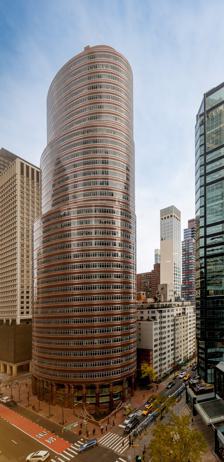
Building: Lipstick Building
Country: United States of America
Year built: 1986
Office building in Manhattan, New York Lipstick Building General information Status Completed Type Office Location 885 Third Avenue , Manhattan , New York , United States Coordinates 40°45′28″N 73°58′08″W / 40.75778°N 73.96889°W / 40.75778; -73.96889 Completed 1986 Height Roof 138 m (453 ft) Technical details Floor count 34 Design and construction Architect(s) John Burgee and Philip Johnson Structural engineer The Office of Irwin Cantor The Lipstick Building , also known as 885 Third Avenue and 53rd at Third , is a 453-foot-tall (138 m) office building at Third Avenue between 53rd Street and 54th Street in the Midtown Manhattan neighborhood of New York City . It was completed in 1986 and has 34 floors. The building was designed by John Burgee and Philip Johnson for Hines Interests and was developer Gerald D. Hines 's first project in New York City. The building's nickname is derived from its shape and color, which resembles a tube of lipstick . The building has a nearly elliptical massing , with setbacks above the 19th and 27th stories, as well as a two-story granite penthouse. The structure is actually polygonal; both the base and the setback sections have over a hundred sides. The building stands on double-height columns at the base, and the facade is made of red Imperial granite and stainless steel. On the northeast side of the building is a nine-story-tall rectangular annex. The building has 580,000 square feet (54,000 m 2 ) of rentable space, some of which was built in exchange for improvements to the Lexington Avenue/51st Street station . To brace the building against winds from the north, structural engineer Irwin Cantor designed a tube support system and a central core for the building's superstructure . Hines Interests bought the site from Citigroup in 1981 and hired Burgee and Johnson to design an elliptical office building for the site. Construction started in May 1984 and the building was completed two years later. In the first several years of the building's history, the office space was generally profitable. Hines sold the building in 2004 to Tishman Speyer , which resold a partial stake to Prudential Real Estate Investors . Metropolitan 885 Third Avenue LLC then acquired the building in 2007 under a complex financing agreement in which the underlying land was sold separately to SL Green . After Metropolitan went bankrupt in 2010, Inversiones y Representaciones Sociedad Anónima and Marciano Investment Group assumed ownership. Ceruzzi Properties and SMI USA acquired the land in 2015, and SL Green took over the building in 2021. Site The Lipstick Building is at 885 Third Avenue in the Midtown Manhattan neighborhood of New York City . It takes up the western part of a city block bounded by Third Avenue to the west, 54th Street to the north, Second Avenue to the east, and 53rd Street to the south. The L-shaped land lot covers 26,108 sq ft (2,425.5 m 2 ) with a frontage of 200 ft (61 m) on Third Avenue and a depth of 160 ft (49 m). Other nearby buildings include 599 Lexington Avenue to the southwest, the Citigroup Center at 601 Lexington Avenue to the west, and 919 Third Avenue two blocks north. An entrance to the New York City Subway 's Lexington Avenue/51st Street station (served by the 6 , <6> ​​, E , and ​ M trains) is next to the building. The entrance cost the building's developer $7 million and was built to increase the amount of space in the building. Under normal zoning regulations, the maximum floor area ratio (FAR) for any building on the tower's site was 15. The developers received a bonus of 20 percent for improving the subway entrance, bringing the FAR to 18. The entrance consists of a staircase and escalator. There is also a landscaped planter next to the subway entrance, adjacent to the building's curved promenade. Prior to 885 Third Avenue's construction, the site had contained low-rise buildings. Citicorp , which occupied 601 Lexington Avenue immediately to the west, bought the site in mid-1980 for over $7.2 million. Citicorp had intended to erect a residential building there. Within a year, the bank decided to sell the site due to an increase in real-estate values. Architecture The Lipstick Building at 885 Third Avenue was designed by Philip Johnson and John Burgee for developer Gerald D. Hines . Structural engineer Irwin Cantor, mechanical engineer Cosentini Associates , landscape architects Zion and Breen Associates, and lighting consultant Claude Engle were also involved in the building's development. It is 34 stories tall and measures 453 feet (138 m) to its roof. Though the building was officially known as Fifty-third at Third, its unusual massing and the facade 's color led to its popular name, the Lipstick Building. It is one of several buildings in New York City that were nicknamed based on their appearance. As of 2020, due to a legal technicality, the building and the underlying land have separate owners, and the land itself is divided into two ownership sections. A 50-by-110-foot (15 by 34 m) plot on Third Avenue, covering about 21 percent of the site, is owned by a limited liability corporation and leased to SL Green, the owner of the rest of the site. Form and facade Detail of the top of the building 885 Third Avenue has a nearly elliptical massing because, at the time of the building's development, the New York City Department of City Planning was considering rezoning Midtown Manhattan. The massing contrasted with those of older buildings, which were typically designed with rectangular forms. The elliptical shape allows pedestrians on 53rd and 54th Street to cut across the corners, and it permits additional light and air into the building. Burgee said the design created "a memorable landmark along the blandness of Third Avenue", while Johnson said the shape was "appropriate for quirky Third Avenue but not for the more serious Park Avenue ". Critics compared the building's massing to a tube of lipstick and to a luxury liner. The building is divided vertically into three sections. To comply with zoning laws, the Lipstick Building contains setbacks above the 19th and 27th stories, above which the elliptical massing continues. Although the building appears to be elliptical, the base and both setback sections are actually polygonal, as the outer walls are composed of facets measuring 2 feet 7.5 inches (0.800 m) wide. The lowest section contains 180 sides; the midsection above the 19th story has 164 sides; and the top section above the 27th story has 156 sides. There is also a two-story mechanical space atop the roof, which is clad in granite and shaped like an ellipse. The northeastern part of the site contains a rectangular nine-story annex, the base of which contains a restaurant space. At the base, the building is supported by 28 double-height stainless steel and granite columns, each 28 feet (8.5 m) high. The columns protrude in front of the glass-walled lobby. The tops of the columns contain steel bands. Behind the columns is an arcade that wraps around a 300-degree section of the building's perimeter. There are plantings adjacent to the arcade on both 53rd and 54th Streets. The exterior of the building is a continuous wall of red Imperial granite and stainless steel. The ribbon windows are surrounded by gray frames. There are red spandrel panels between floors, which are framed by strips of stainless steel. Features The building has 580,000 square feet (54,000 m 2 ) of space. The site could accommodate 500,000 square feet of usable floor area without any zoning bonuses, but Hines Interests was allowed to add 71,544 square feet (6,646.7 m 2 ) in exchange for improvements to the adjacent subway entrance. The building's lobby contained floor tiles decorated in a checkerboard pattern, as well as a glass-mosaic ceiling. Part of the lobby was converted into a cafe in 1992. When 885 Third Avenue opened, it had four elevators with marble paneling. Each elevator cab used a different color of marble (green, brown, red, or rose). The elevators are placed on the east (rear) side of the building, allowing the rest of the tower to rise with setbacks. 885 Third Avenue's superstructure is made of reinforced concrete. It includes a tube support system and a central core that tapers at the upper levels. Due to the building's unusual shape and its location on the east side of Third Avenue, winds from the north would cause an extremely large amount of eastward pressure. As a result, structural engineer Irwin Cantor decided to add the central core, which absorbs most of the structural loads. The central core contains the elevators and emergency staircases. Also as a result of the building's unconventional shape, the office space and mechanical equipment had to be adjusted to fit the elliptical form of each story. History Development Seen from the south In January 1981, Gerald Hines bought the site of 885 Third Avenue from Citicorp for $28 million. The land had cost over $1,000 per square foot ($11,000/m 2 ), a record price for land in Midtown Manhattan. This price did not include the cost of a leasehold in the middle of the block, which was acquired separately. At the time, Hines had developed 273 projects across the United States, but he had never before developed a structure in New York City. According to Hines, "We would like to do something that we're proud of and that the city would look favorably on." The site could be developed with an office building of up to 460,000 square feet (43,000 m 2 ). That April, Burgee and Johnson presented designs for an elliptical building on the site, but construction was not projected to begin for several years, since existing tenants' leases had yet to expire. By August 1981, the details of the project had still not been finalized. Kenneth Hubbard, who led Hines's New York City office, said the elliptical massing was the only certainty in the design. In 1983, Hines Interests announced it would start constructing a 25- to 30-story building the following year, with 500,000 square feet (46,000 m 2 ) of space. At the time, a Hines spokesman said to The New York Times : "We have no tenants yet. Do you know any?" Hines Interests paid $1 million to relocate one resident on the site, Paul Brine, who was paying $90.14 a month for an apartment on the site and had refused to relocate. Hines Interests broke ground for the tower in May 1984, even though there still were no tenants; this contrasted with the firm's typical approach, where it signed a major tenant before starting construction. At the time, it was erecting an office building for EF Hutton at 40 West 53rd Street, and Hines Interests saw the two projects "as a similar commitment". There was still uncertainty over the building's height as the foundation was being built, as Hines Interests and its partner Sterling Equities wanted to increase the building's floor area ratio by 20 percent in exchange for improving the adjacent subway stations. This would allow the developers to add 75,000 square feet (7,000 m 2 ), for a maximum area of 580,000 square feet (54,000 m 2 ). The bonus was ultimately approved. The project architect was Ronnette Riley of Burgee Johnson Architects, who oversaw the building's development. To attract tenants, Hines Interests opened a marketing center on the 31st floor of the nearby Seagram Building , where the firm exhibited scale models of 40 West 53rd Street and 885 Third Avenue. The developers predicted that they could charge $45 to $60 per square foot ($480 to $650/m 2 ) for the space. Tenants paid a modified net lease , but Hines Interests refunded any overpayments for taxes, utility costs, and operating costs. Hines operation The building was completed in 1986. 885 Third Avenue received mixed criticism in its early years and was nicknamed the "Lipstick Building" for its unusual shape, but the office space was profitable. About 65 percent of the building's space had been leased to a dozen tenants by mid-1986. Early tenants included a telecommunications center operated by Telecom Plus ; First Interstate Bank Limited; ad agency Hill, Holliday, Connors, Cosmopolus; brokerage firm Bernard L. Madoff Investment Securities ; and the Nathan Cummings Foundation . John Burgee and Philip Johnson relocated their firm's architectural offices to the tower, which Hines officials considered a "strong endorsement". By the end of the year, three-quarters of the building was occupied. Due to declining demand for office space, Hines Interests no longer expected to lease space to a few large tenants. An Italian restaurant named Toscana Ristorante opened on the 54th Street side of the building in 1987, while a cafe opened on the 53rd Street side in 1999. By the early 1990s, Johnson said of the building: "When you say you work in the lipstick building, people know exactly where you are." The Lipstick Cafe opened in the lobby in 1992. The next year, Toscana Ristorante was replaced with a restaurant called Vong , designed by David Rockwell and Jay Haverson. By the early 2000s, the office tenants included law firm Bingham McCutchen , law firm Latham & Watkins , computer company Unisys , and financial firm Morgan Stanley . 2000s Seen from the east, with Citigroup Center behind In January 2004, Tishman Speyer signed a contract to purchase the building. By then, landlords in New York City were buying up buildings in anticipation of rising rental rates. Later that year, Hines Interests sold the building to Tishman Speyer for $235 million. Latham & Watkins signed a 15-year lease for over half the building, or 319,665 square feet (29,697.9 m 2 ), in late 2004 amid growing demand for office space in Midtown Manhattan. TMW Property Funds, a fund managed by Prudential Real Estate Investors , bought a 49 percent interest in the building from Tishman Speyer in mid-2005 for $164 million. The sale valued the building at $335 million. Prudential represented a group of German investors in the transaction. By then, the building was 95 percent occupied. Tishman Speyer decided to place 885 Third Avenue for sale in March 2007. Prudential had wanted to sell the building, and real estate experts predicted the property could be sold for over $500 million. A consortium known as Metropolitan 885 Third Avenue LLC bought the building in July 2007 for $648.5 million, finalizing their purchase the next month. Following the sale, Israeli companies Tao Tsuot and Financial Levers collectively owned a 70 percent stake in the building. The remainder was owned by Metropolitan Real Estate Investments, Marciano Investment Group, and a third investor. The sale included an option for the owners to acquire the underlying land in 2020 or later. As part of the same deal, SL Green acquired a fee interest for 79 percent of the underlying land, as well as a leasehold for the remaining 21 percent of the site, for $317 million. SL Green owned 55 percent of the fee interest and leasehold, while its partner Gramercy Capital Corp. owned the remaining 45 percent. This deal was part of a complicated financing package for the building itself. The building's owners also acquired a $210 million first mortgage loan from the Royal Bank of Canada (RBC), as well as a $60 million preferred equity loan from Goldman Sachs . The site acquisition, first mortgage loan, and preferred equity loan amounted to $587 million in financing. Wachovia had offered to finance 90 percent of the building's purchase price but ultimately reneged from the deal. Although the majority of the space was already under long-term lease to Latham & Watkins, the new owners expressed confidence that the remaining space, which was occupied by a variety of small tenants, could be rented out at high rates. About 42 percent of the building's space was to become available for lease through 2013. Metropolitan refinanced the building in July 2008 with a bridge loan from Goldman Sachs. At the time, the building was 97 percent occupied, with only 13,800 sq ft (1,280 m 2 ) of vacant space available. Around two-thirds of the building was occupied by just one tenant, Latham & Watkins. Bernard L. Madoff Investment Securities, which occupied three stories, folded in 2008 after its chairman Bernie Madoff was found to have operated a $65 billion Ponzi scheme . Afterward, the Federal Bureau of Investigation took over part of Madoff's space while it was investigating charges of fraud against Madoff. Brokers expressed concerns that the building's connection with Madoff would drive away tenants. Rental income at 885 Third Avenue declined in subsequent years, partly as a result of the Madoff scandal, but also because of increased vacancy rates caused by the financial crisis of 2007–2008 . Wolfgang's Steakhouse took over Vong's former space in the building in late 2009. 2010s to present Metropolitan 885 Third Avenue LLC defaulted on its first mortgage loan in 2010, and RBC sued that June to foreclose on the building. Metropolitan filed for bankruptcy that November. Argentine group Inversiones y Representaciones Sociedad Anónima (IRSA) and the Marciano Investment Group acquired majority ownership of the building in a deal that valued the building at $395 million. SL Green consolidated its ownership of the underlying land, which was valued at $352 million. Despite the Madoff controversy, the building was still more than 90 percent occupied after IRSA and Marciano's acquisition. Some vacant office space was used for an art show in 2011, and the lobby hosted an exhibition on Philip Johnson's work the next year. A cafe opened within the building's lobby in 2010; it was replaced in 2014 by the Crimson & Rye restaurant, operated by chef Charlie Palmer . To attract tenants, IRSA and Marciano hired architectural firm Gensler to redesign some of the office space. The owners then leased out the space as prebuilt offices, each with a few thousand square feet. Herald Square Properties, the building's managing agent, reported in 2014 that there was demand for full stories within the building. By the next year, the building was 97 percent leased, including all of Madoff's old space. SL Green sold a controlling stake in the ground lease to Ceruzzi Properties and SMI USA for $453 million in October 2015. The sale, which helped fund SL Green's purchase of 11 Madison Avenue , was finalized the next February. Ceruzzi, SMI USA, and SL Green owned 78.9 percent of the site, sharing the remainder with another owner. Ceruzzi leased the land back to IRSA and obtained a $272 million, four-year loan from Credit Suisse in 2017. The building continued to attract tenants such as hedge fund Alden Global Capital and law firm Noerr . Latham and Watkins announced in 2018 that it would relocate to 1271 Avenue of the Americas , vacating a majority of 885 Third Avenue's office space. Amid a weakening Argentine economy, IRSA and Marciano opted not to exercise their option to buy the land under 885 Third Avenue in 2019. Instead, Ceruzzi placed the land for sale the same year. Due to the global COVID-19 pandemic in 2020, IRSA failed to make payments on the ground-lease loan, which was sent to a special servicer in June 2020. Further disputes arose when 3 Company LLC, which owned 21 percent of the site, attempted to raise the annual ground rent for its portion of the site fivefold, based on an appraisal conducted before the onset of the pandemic. SL Green filed a lawsuit claiming that the parcel had not been properly appraised. Ceruzzi narrowly avoided defaulting on the loan, which SL Green acquired in March 2021. Later that year, SL Green announced on Twitter that it would renovate the lobby; the firm had begun leasing out space in the building by early 2022. In September 2022, Memorial Sloan Kettering Cancer Center paid SL Green $300 million for 415,000 to 435,000 square feet (38,600 to 40,400 m 2 ), about two-thirds of the building's space. Reception Newsday cited 885 Third Avenue as an example of Johnson's "tangential approach", referencing an interview for PBS 's American Masters television series in 1986, in which Johnson described his approach to architecture: "Sometimes you have to be tangent to the world or you'll go crazy." Vincent Scully wrote for The New York Times Magazine that the building was "whirly Houston type", either honoring the Southwest or referencing Third Avenue's reputation as a "frontier street". The New York Times compared the lobby of the nearby 666 Fifth Avenue , redesigned in the late 1990s, to the design of 885 Third Avenue. The New York Daily News wrote in 2012 that the building "isn't just an intriguing structure; it's a perfect example of modernist architecture". Curbed wrote in 2023 that the structure "has long served as a counterpoint to the blandness of the rest of Third Avenue". Carter Wiseman described the building as "campy absurd" in an American Heritage article in which he criticized Johnson as the "most overrated architect". Michael Sorkin criticized the design, saying: "At the level of shape, the building is just fine, a good shape and distinct. But the project loses it in the details." Eric Nash wrote in 2005 that "discontinuity is emphasized at every level", from the columns at the base to the interior layout of the building. References Notes